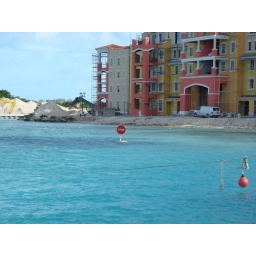
I like the stop sign ... in the middle of the water